Indonesian mass killings of 1965–66

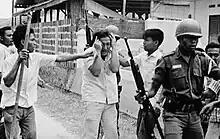
A Chinese Indonesian student at Res Publica University attacked by a crowd and being led away by soldiers, 15 October 1965

Large-scale killings and civil unrest primarily targeting members and supposed sympathizers of the Communist Party of Indonesia (PKI) were carried out in Indonesia from 1965 to 1966. Other affected groups included alleged communist sympathisers, Gerwani women, trade unionists, ethnic Javanese Abangan, ethnic Chinese, atheists, so-called "unbelievers", and alleged leftists in general. According to the most widely published estimates at least 500,000 to 1 million people were killed, with some estimates going as high as 2 to 3 million. The atrocities, sometimes described as a genocide or a politicide, were instigated by the Indonesian Army under Suharto. Research and declassified documents demonstrate the Indonesian authorities received support from foreign countries such as the United States and the United Kingdom.